2006 Dickies 500

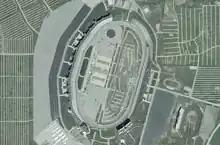
Texas Motor Speedway, the race track where the race was held.

Texas Motor Speedway is a four-turn quad-oval track that is long. The track's turns are banked at twenty-four degrees, while the front stretch, the location of the finish line, is five degrees. The back stretch, opposite of the front, also has a five degree banking. The track layout is similar to Atlanta Motor Speedway and Charlotte Motor Speedway, tracks also owned by Speedway Motorsports.